Félicien Rops

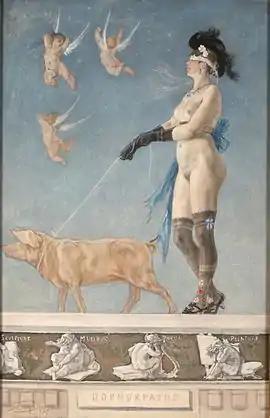
"Pornocrates" (1878) watercolor, gouache, and pastel (75 x 48 cm.) Musée Félicien Rops, Namur, Belgium

Rops created the frontispiece for Baudelaire's "Les Épaves" ("The Wreckage") and a selection of poems from "Les Fleurs du mal" ("The Flowers of Evil") that had been censored in France, and were therefore published in Belgium. Rops first met Baudelaire's publisher Auguste Poulet-Malassis in 1862 and was later introduced to Charles Baudelaire towards the end of the poet's life. A friendship developed and Baudelaire visited the Rops family at Thozée Castle on many occasions and they traveled together on at least one occasion. In a letter (25 August 1886) discussing Baudelaire's writing, Rops wrote: "I lived with Baudelaire for two years. and often served him as a secretary, I never once saw him consult a dictionary. He didn't have any, and didn't want to have any...saying 'A man who looks up a word in a dictionary is like a conscript who, upon receiving the order to fire, looks for a cartridge in his pouch. In a letter to Édouard Manet (11 May 1865) Baudelaire wrote, "Rops is the only true artist (in the sense in which I, and perhaps I alone, understand the word artist), that I have found in Belgium." By 1866 Baudelaire and Poulet-Malassis were both in Belgium, in self-imposed exile evading creditors. Baudelaire stated that Rops and Poulet-Malassis were the only persons who "lightened [his] sadness in Belgium".